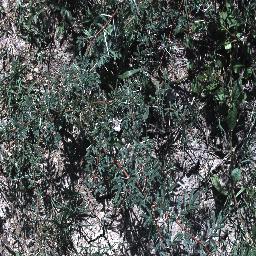
Label: prickly_acacia